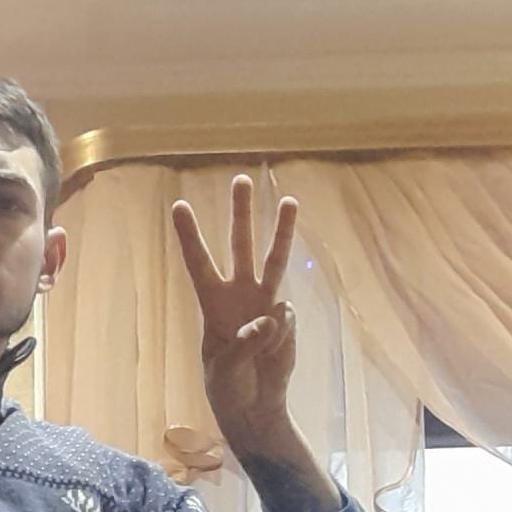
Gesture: three